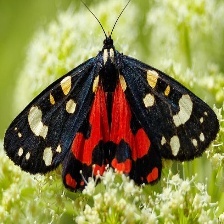
Species: GARDEN TIGER MOTH